Laser rangefinder

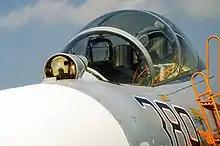
An OLS-27 IRST with laser rangefinder on the Sukhoi Su-27

Time of flight - this measures the time taken for a light pulse to travel to the target and back. With the speed of light known, and an accurate measurement of the time taken, the distance can be calculated. Many pulses are fired sequentially and the average response is most commonly used. This technique requires very accurate sub-nanosecond timing circuitry.